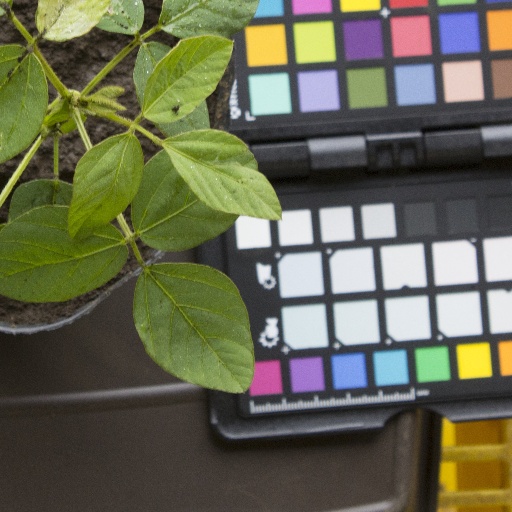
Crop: soybean